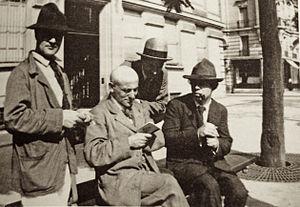
Max Jacob, né le 12 juillet 1876 à Quimper et mort le 5 mars 1944 à Drancy, est un poète moderniste et romancier mais aussi un peintre français.
Amedeo Clemente Modigliani, né le 12 juillet 1884 à Livourne et mort le 24 janvier 1920 à Paris, est un peintre et sculpteur italien rattaché à l'École de Paris.
Manuel Ortiz de Zárate, né le 9 octobre 1887 à Côme, en Italie, et mort le 28 octobre 1946 à Los Angeles, aux États-Unis, est un peintre chilien.